Directorate General of Marine and Fisheries Resources Surveillance

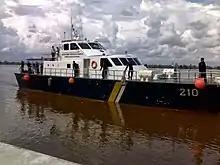
A patrol boat belonging to the Directorate General of Marine and Fisheries Resources Surveillance

The total number of civil servants in the environment of PSDKP until 2012 is 904 persons, consisting of structural officials, functional Officials, supervisor and operator.